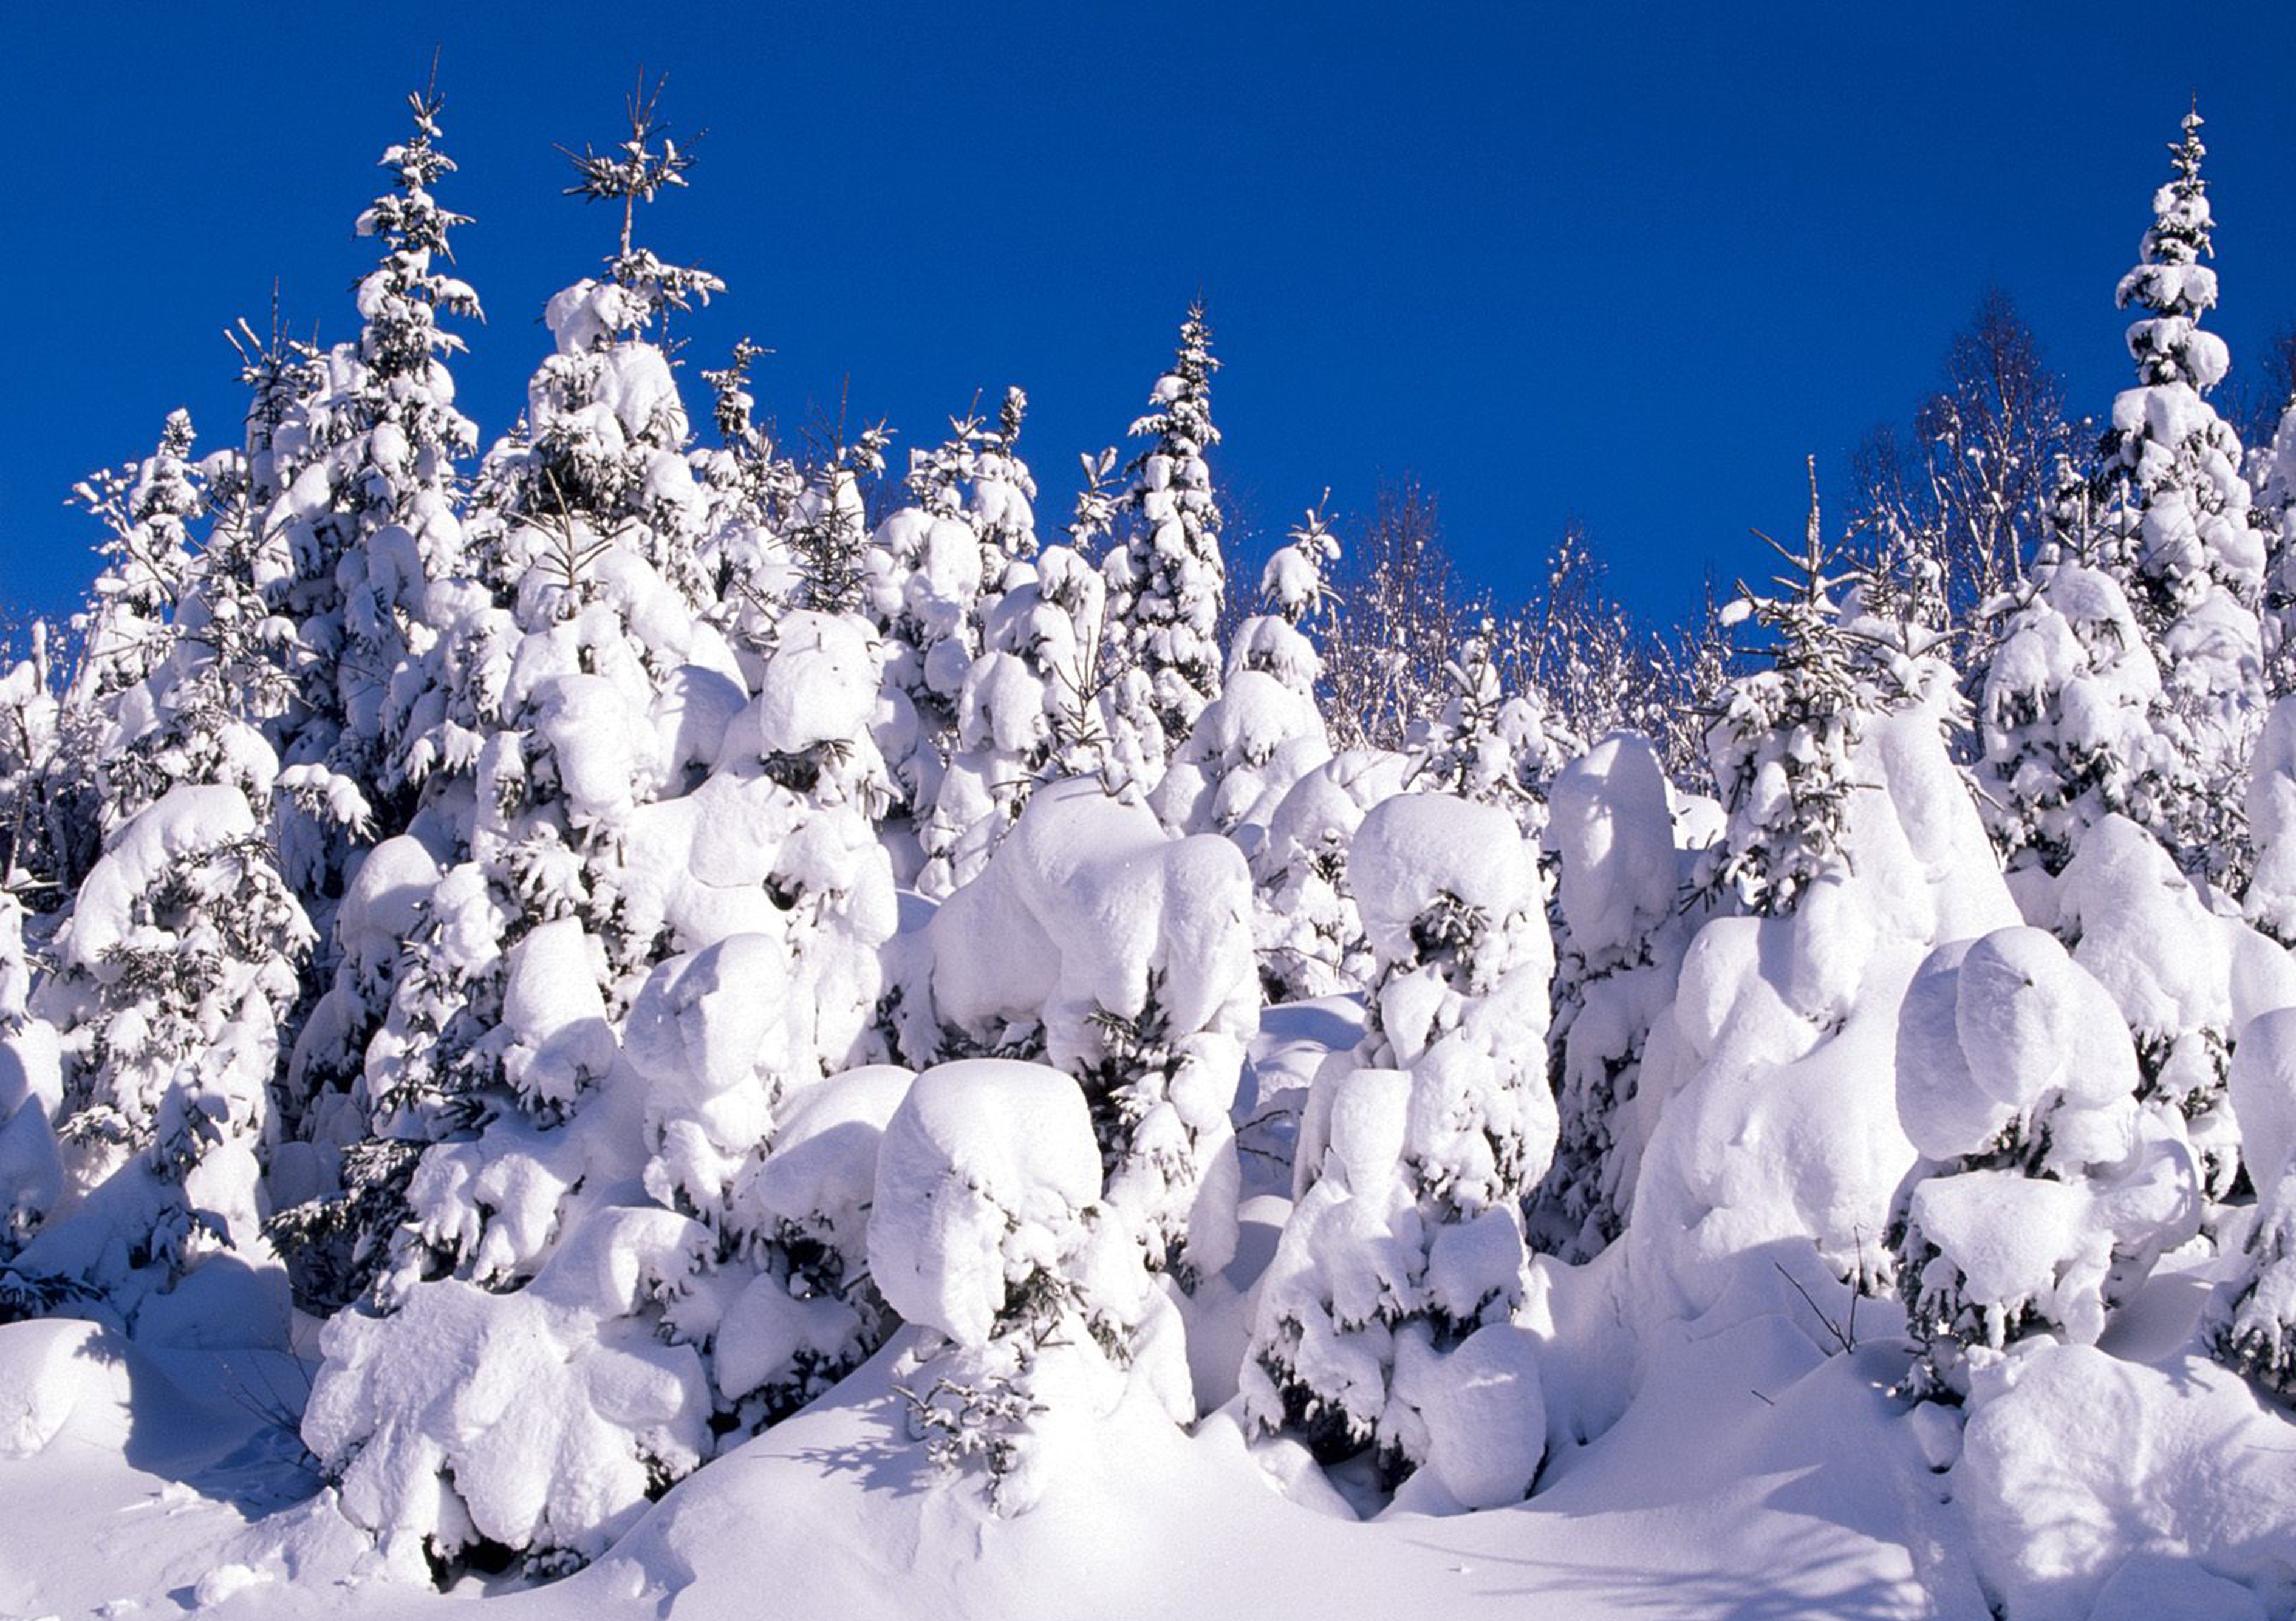
tree, branch, mountain, snow, cold, winter, sky, frost, mountain range, ice, weather, blue, fir, season, wintry, firs, freezing, geological phenomenon